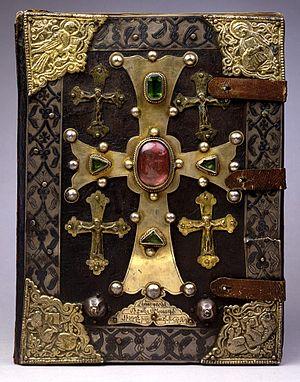
Le maroquin est une peau de chèvre épaisse tannée au sumac ou à la noix de galle. Elle a un grain apparent, large et irrégulier. Elle est utilisée en reliure pour les livres raffinés, car elle est très résistante, agréable au toucher, et se prête très bien aux travaux décoratifs.